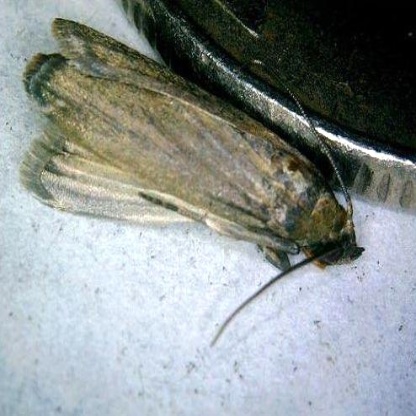
Nhãn: Sâu đục thân (Sọc nâu )( Chilo suppressalis )